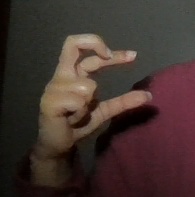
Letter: thal